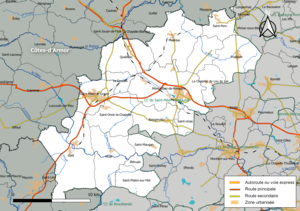
Carte géographique de la Communauté de communes de Saint-Méen Montauban, département d'Ille-et-Vilaine, France. Composition au 1er janvier 2019.
La communauté de communes de Saint-Méen Montauban est une communauté de communes française, située dans le département d'Ille-et-Vilaine, région Bretagne.